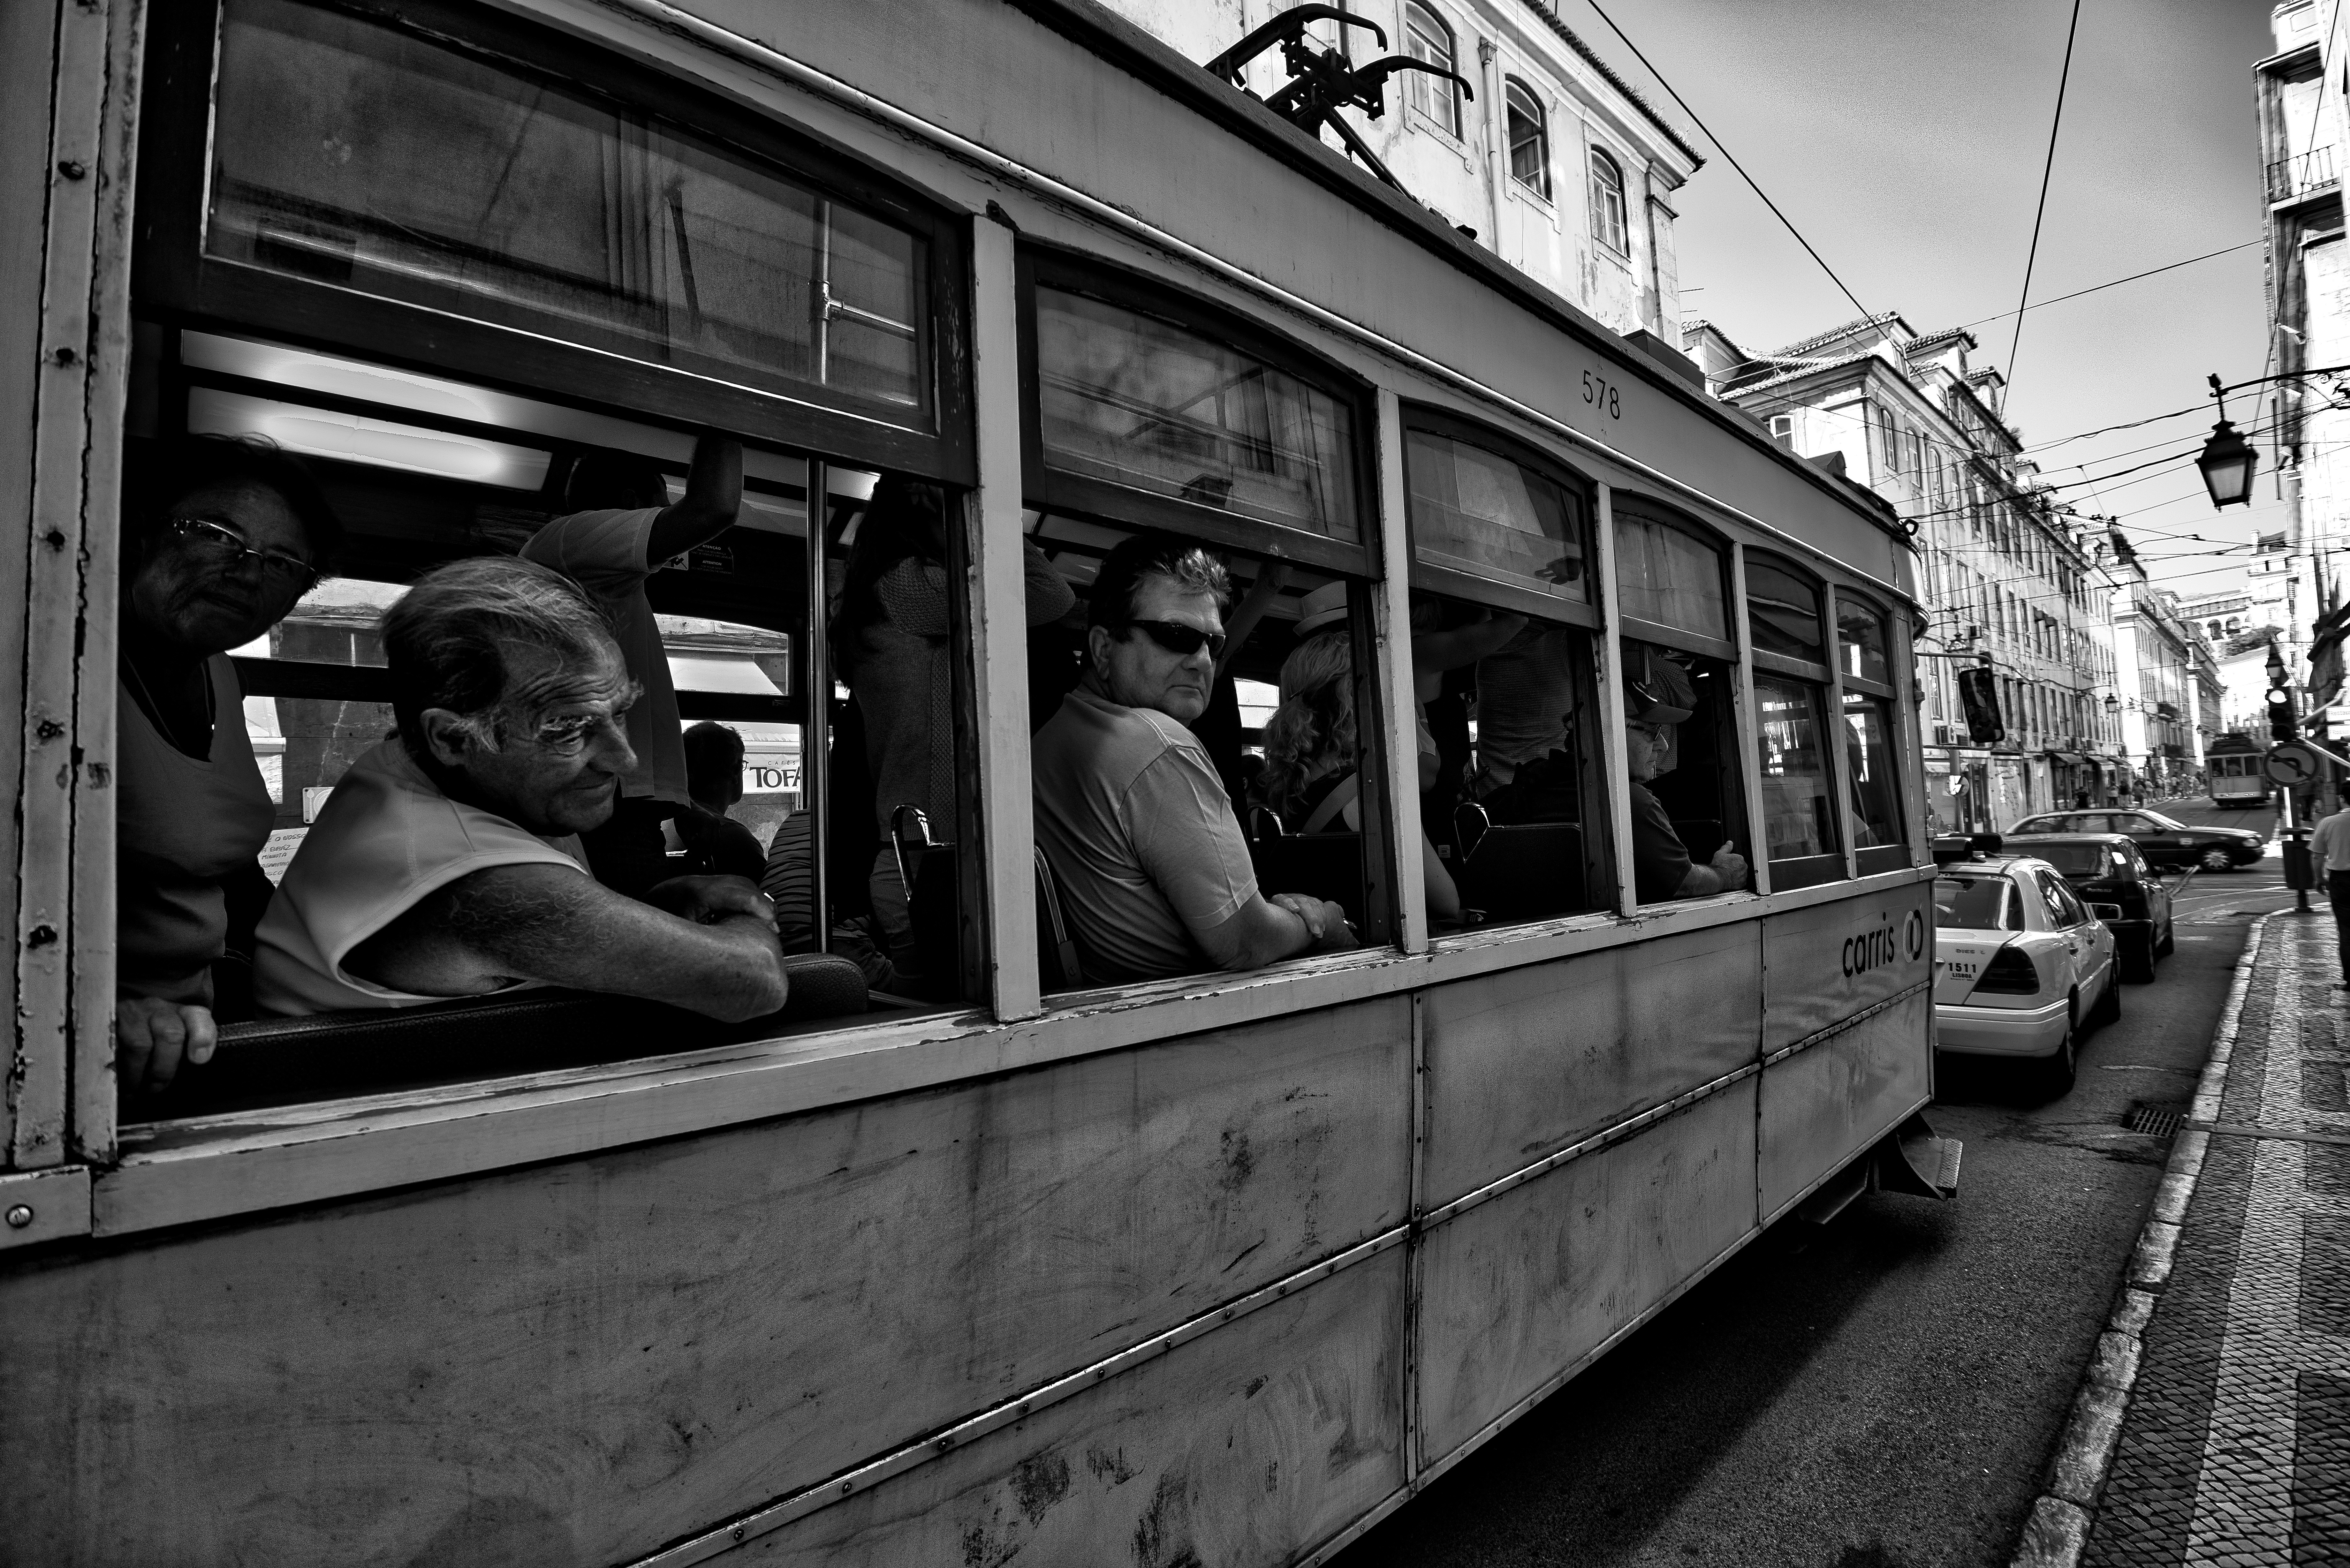
black and white, railway, street, vintage, town, old, city, urban, train, tram, streetcar, transportation, transport, vehicle, yellow, monochrome, public transport, portugal, classic, tramway, lisbon, land vehicle, urban area, monochrome photography, rolling stock